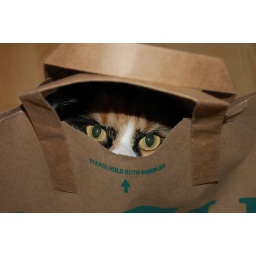
Phyllis the cat in a paper bag